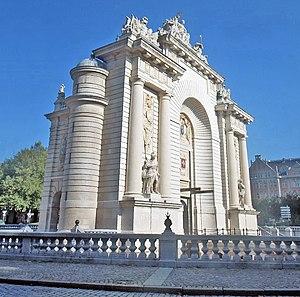
Porte de Paris à Lille, Nord, France
L'histoire de Lille est connue à partir du XIᵉ siècle par la Charte de 1066 par laquelle Baudouin V de Flandre dote la collégiale Saint-Pierre récemment fondée.
Simon Vollant, né à Lille le 1ᵉʳ février 1622, mort en 1694, est un ingénieur, entrepreneur et architecte français anobli en 1685.